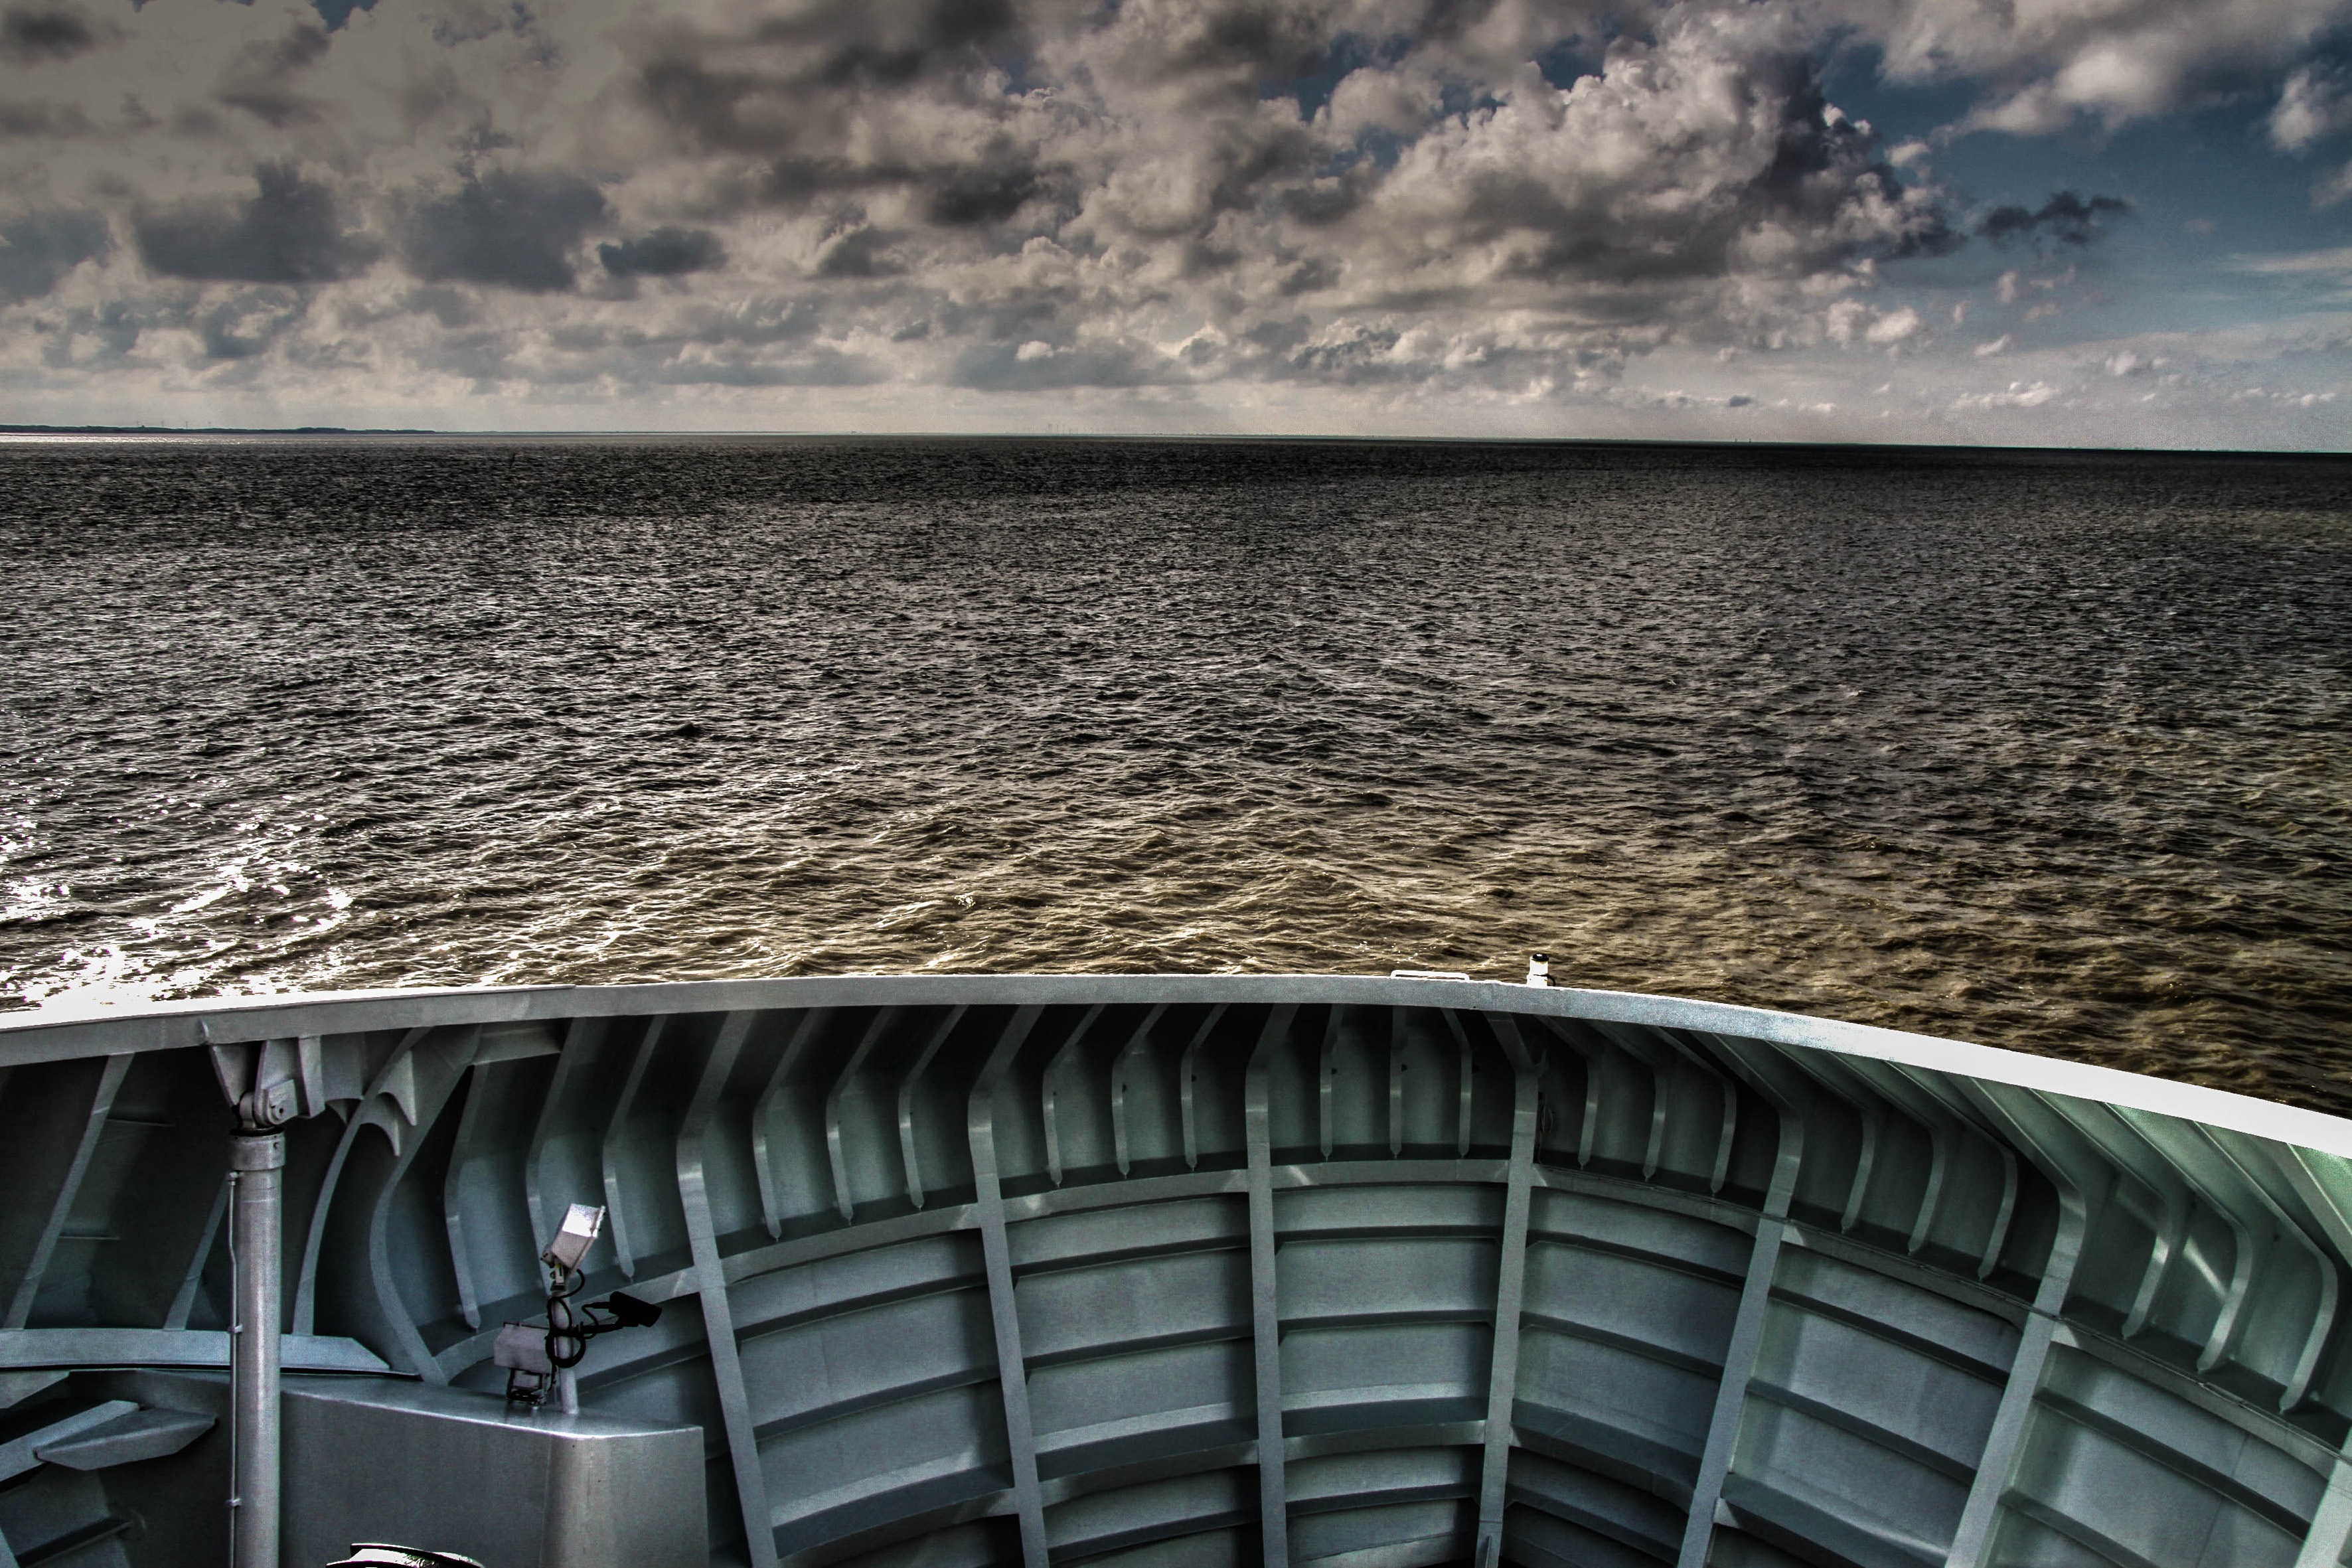
sea, coast, water, ocean, horizon, cloud, sky, wave, ship, railing, reflection, vehicle, clouds, shipping, evening sun, north sea, atmospheric